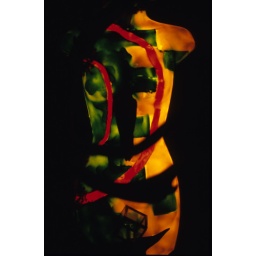
bird in green